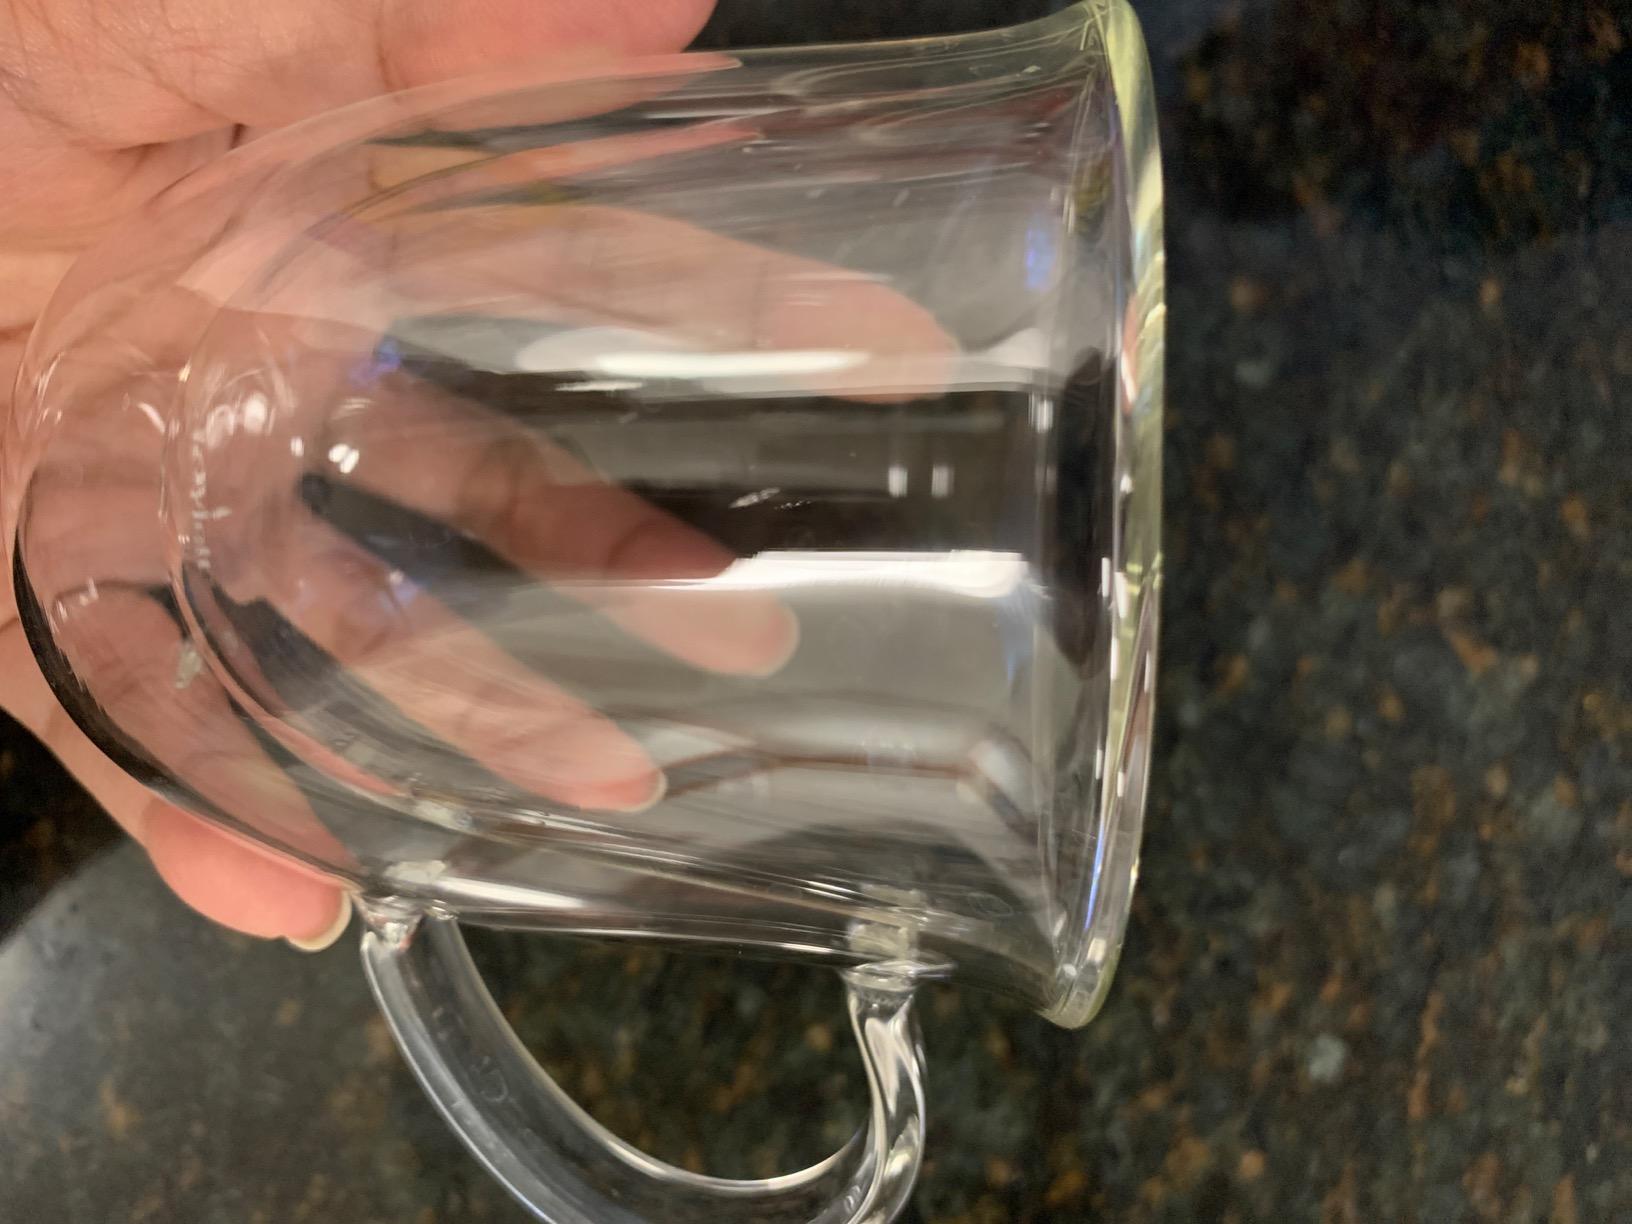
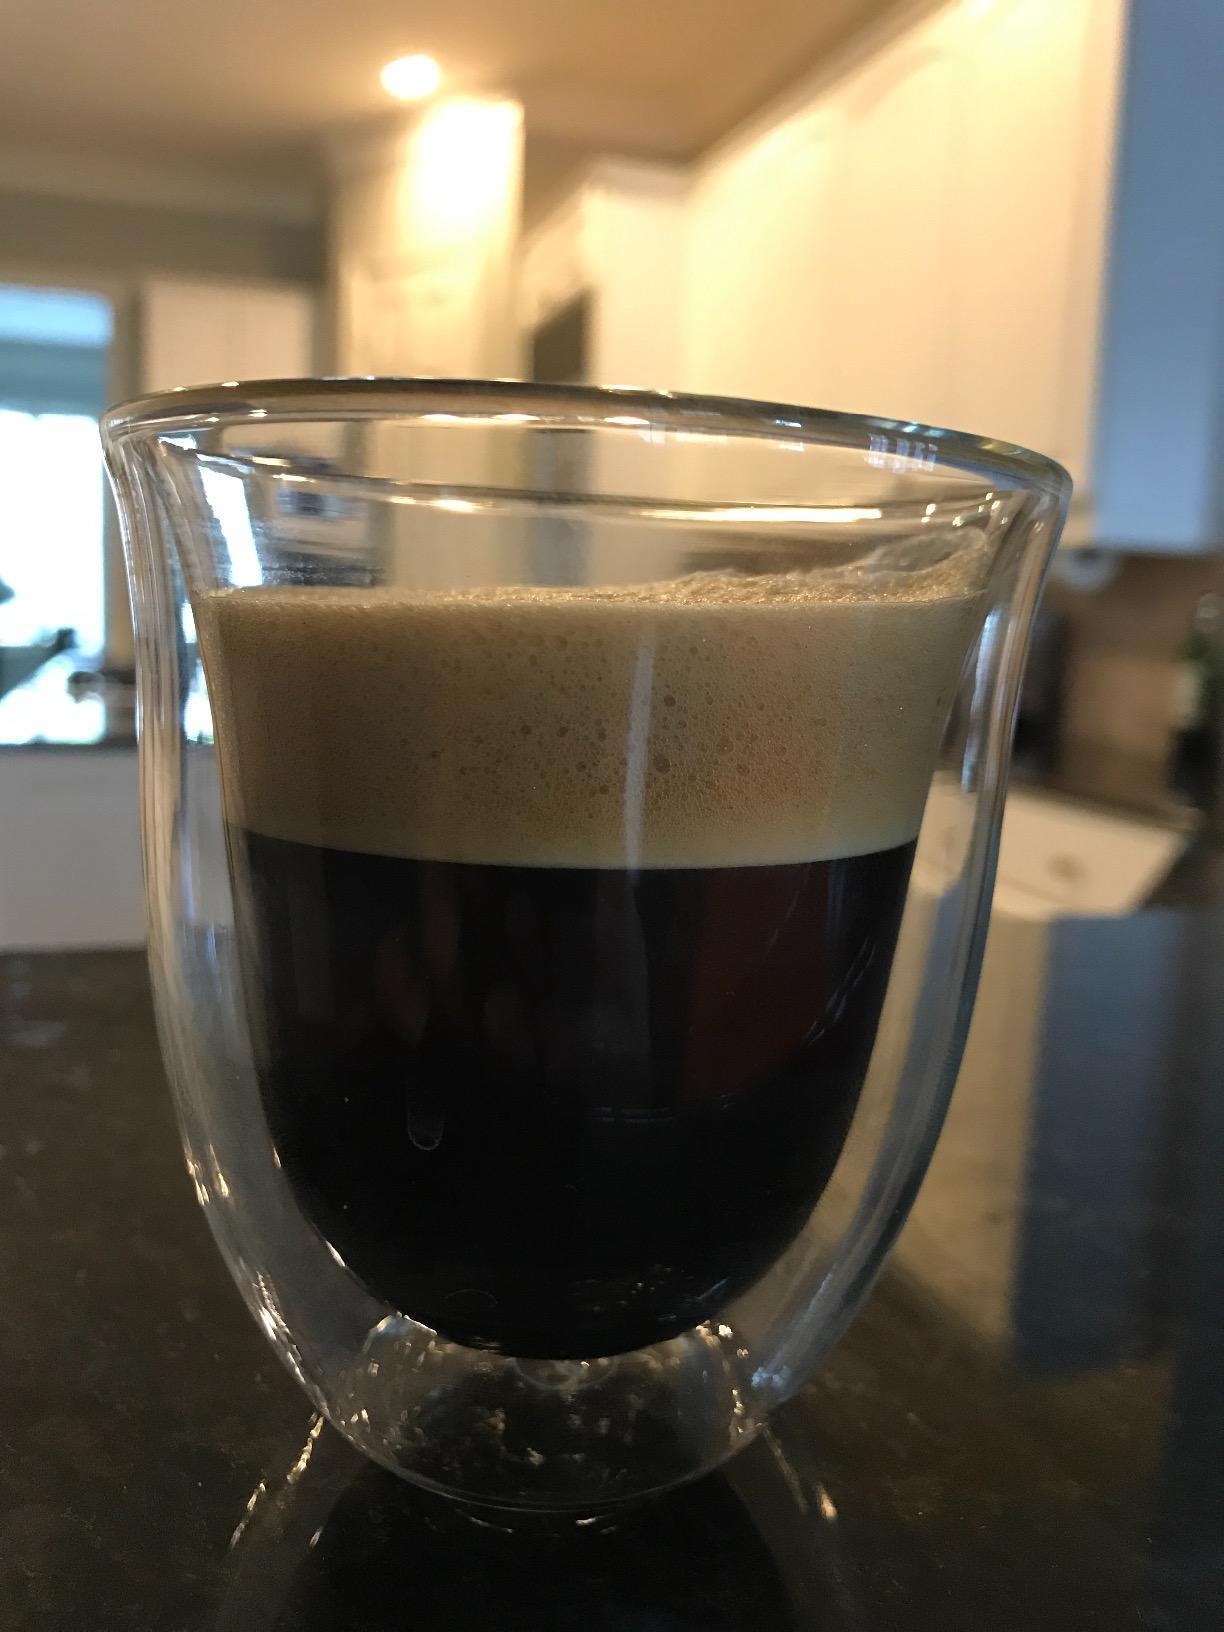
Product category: items_mug
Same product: no